Chinese Taipei at the 2016 Summer Paralympics

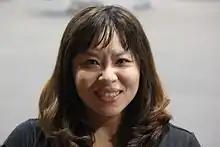
Ya-Hsuan Lin in Rio for the 2016 Games.

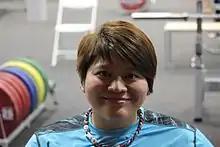
Lin Tzu Hui in Rio for the Games.

Five-time Paralympian and three-time Paralympic medalist, Lin Tzu-hui seeks to defend her title in the women's 79 kg weight class. Lin was entered into the competition by virtue of her world ranking as of April 2016.